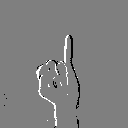
ASL letter: i